MWC 349

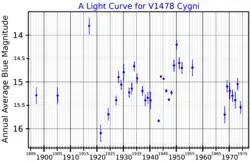
A blue band light curve for V1478 Cygni, adapted from Gottlieb and Liller (1978)

MWC 349B appears to be a relatively conventional hot giant star, but it is nonetheless very unusual. It is a supergiant B[e] star, indicating that it is a luminous star with high mass loss and a disc of surrounding material. These features are shared by pre-main-sequence stars and evolved very massive stars, and it is unclear which category MWC 349A falls into.